Van Vorst House

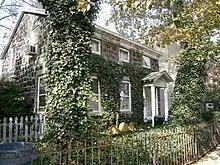

The Van Vorst House is a colonial-era residence in Jersey City, New Jersey, USA, located at 531 Palisade Avenue in The Heights. The stone house was built c.1740–1742 by descendants of the first settlers in the region. It is arguably the oldest building in Jersey City.